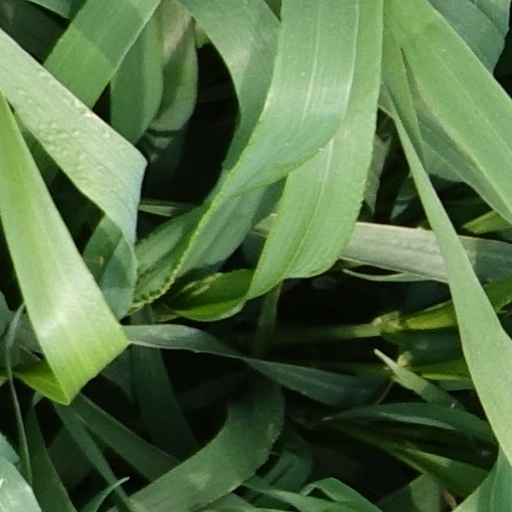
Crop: wheat